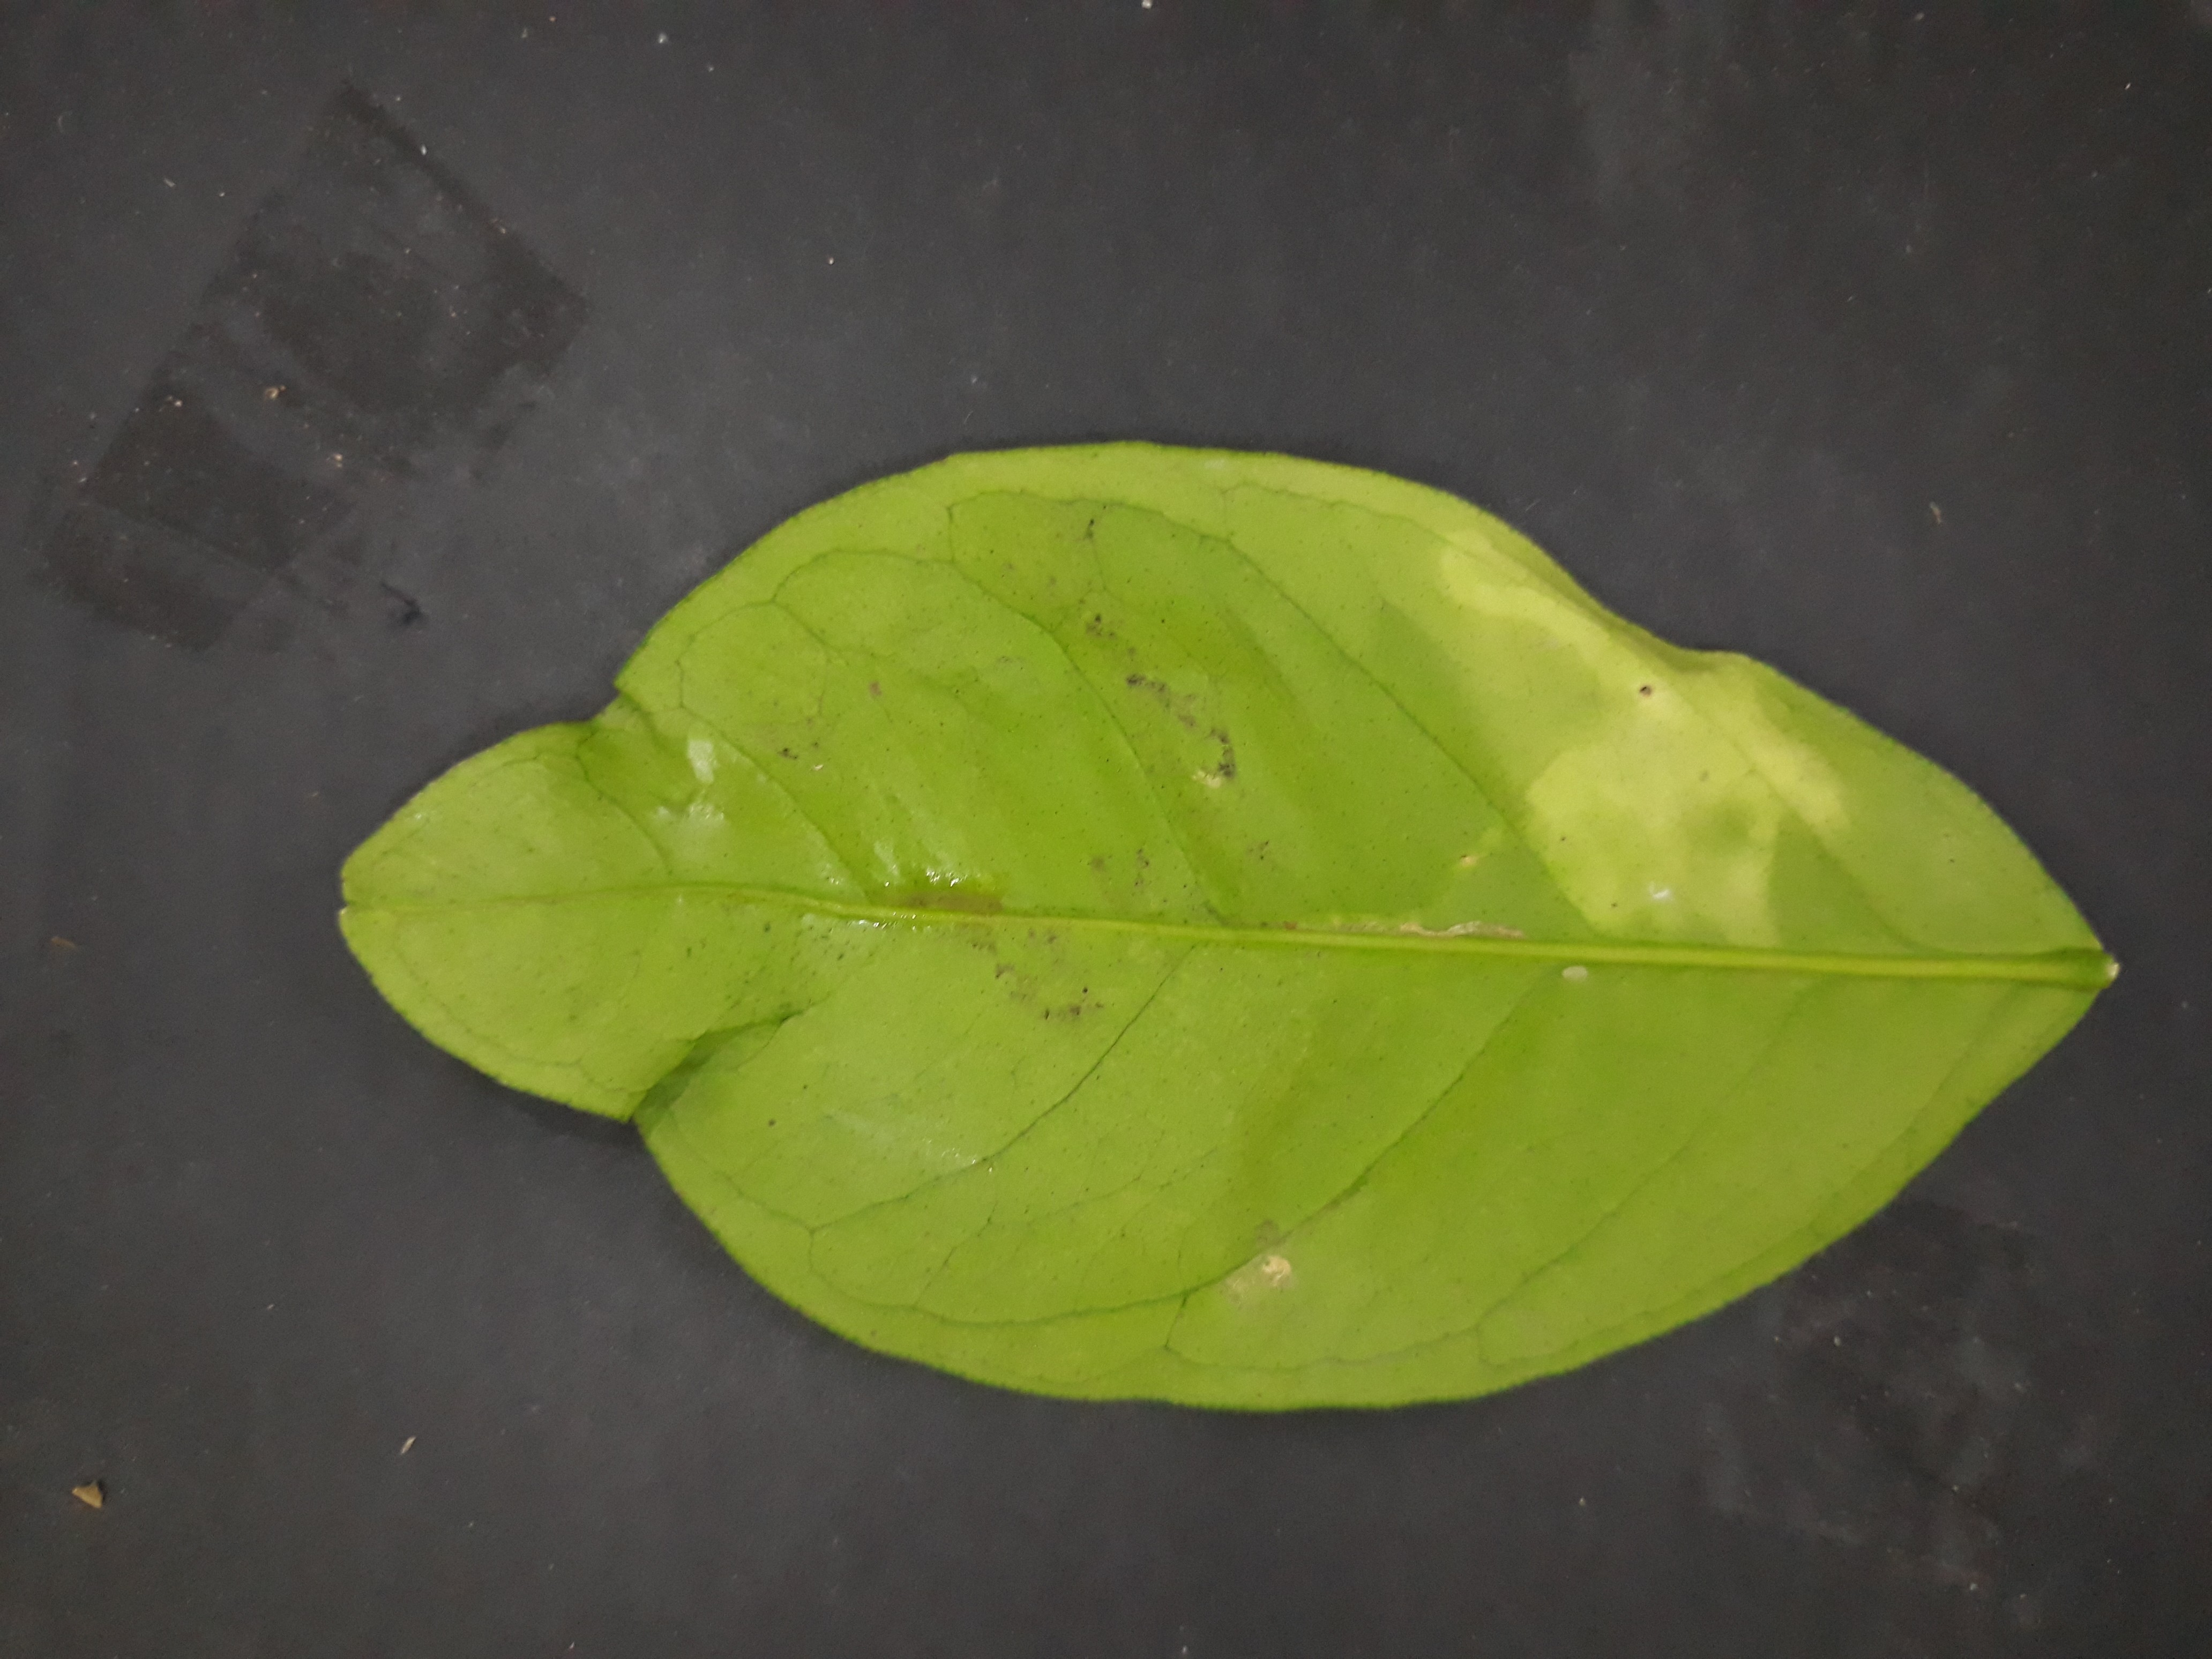
Label: Citrus_leafminer